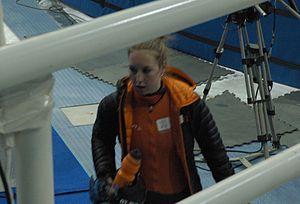
Lara van Ruijven est une patineuse de vitesse sur piste courte néerlandaise née le 28 décembre 1992 à Naaldwijk et morte le 10 juillet 2020 à Perpignan.